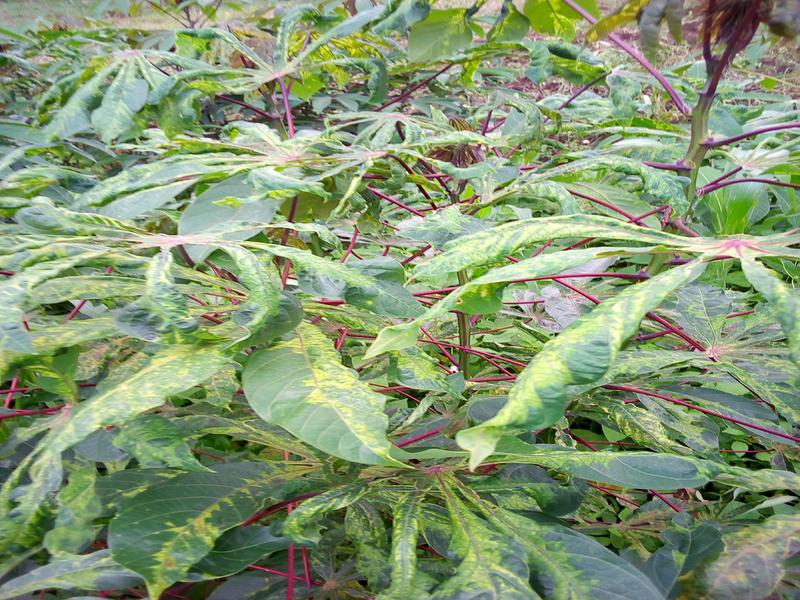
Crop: cassava
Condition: mosaic_disease